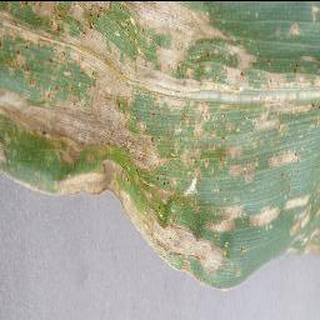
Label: corn_cercospora_leaf_spot